Sanada Yukimura

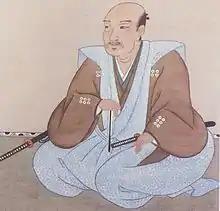
An Edo period painting of Sanada Nobushige.

, also known as , was a Japanese samurai warrior of the Sengoku period. He was especially known as the leading general on the defending side of the Siege of Osaka.